Edwardian Reformation

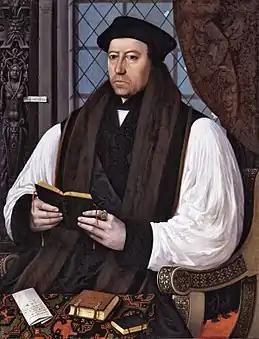
Thomas Cranmer (1489–1556), Henry VIII's Archbishop of Canterbury and editor and co-author of the first and second Books of Common Prayer.

From that point on, the Reformation proceeded apace. Since the 1530s, one of the obstacles to Protestant reform had been the bishops, bitterly divided between a traditionalist majority and a Protestant minority. This obstacle was removed in 1550–1551 when the episcopate was purged of conservatives. Edmund Bonner of London, William Rugg of Norwich, Nicholas Heath of Worcester, John Vesey of Exeter, Cuthbert Tunstall of Durham, George Day of Chichester and Stephen Gardiner of Winchester were either deprived of their bishoprics or forced to resign. Thomas Thirlby, Bishop of Westminster, managed to stay a bishop only by being translated to the Diocese of Norwich, "where he did virtually nothing during his episcopate". Traditionalist bishops were briefly replaced by Protestants such as Nicholas Ridley, John Ponet, John Hooper and Miles Coverdale.